Josiah-Jordan James

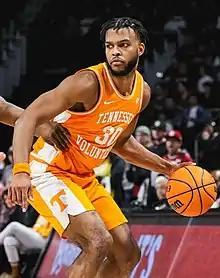
James with Tennessee in 2022

Josiah-Jordan James (born September 5, 2000) is an American professional basketball player for Hapoel Jerusalem of the Ligat HaAl and EuroCup. He played college basketball for the Tennessee Volunteers.